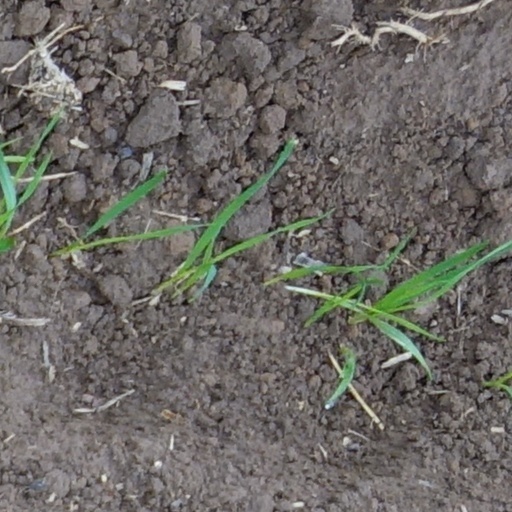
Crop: wheat